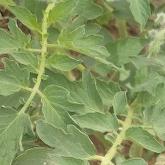
Crop: Tomato
Condition: healthy-leaf